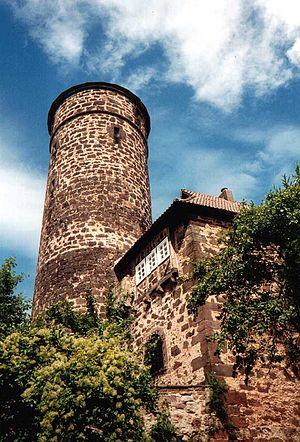
Le château de Ludwigstein est un château du XVᵉ siècle situé sur les bords de la rivière Werra, au nord de la ville de Witzenhausen dans le land de la Hesse en Allemagne. Fondé en 1415, la construction actuelle remonte aux XVIᵉ et XXᵉ siècles.